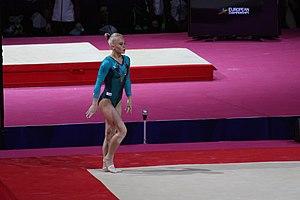
Angelina Romanovna Melnikova est une gymnaste artistique russe, née le 18 juillet 2000 à Voronej.